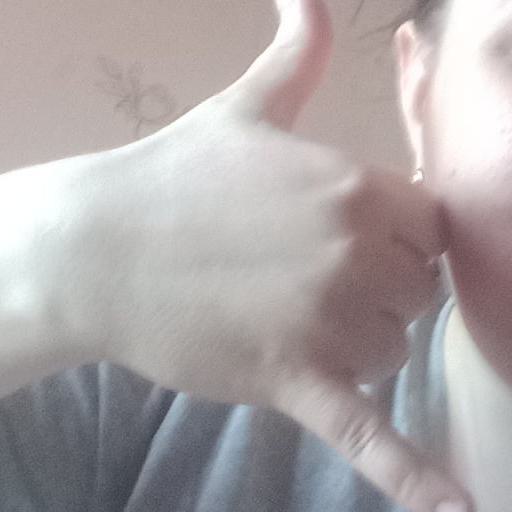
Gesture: call